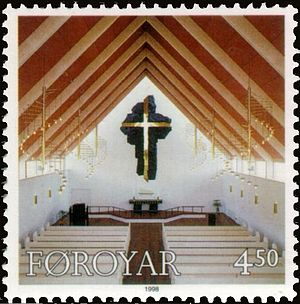
Fríðrikskirkjan
Fríðrikskirkjuni
Fríðrikskirkjan er en moderne kirkebygning i Nes på Eysturoy i Færøerne, der huser den lokale meninghed fra Fólkakirkjan. Kirken er tegnet af den færøske arkitekt Høgni Würdig Larsen. Grundstenen blev lagt 7. oktober 1993, og den færdige bygning indviedes 27. november 1994. Kirken er opkaldt efter Fríðrikur Petersen, der var provst i Nes fra 1900 til 1917, og hvis far Jóhannes Petersen var lærer og degn ved kirken i Nes.